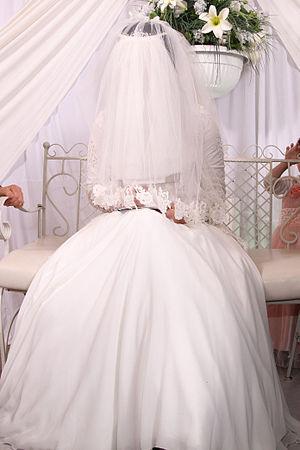
Le voile est un vêtement traditionnel ou religieux destiné généralement à masquer tout ou partie du corps et parfois du visage d'une femme.